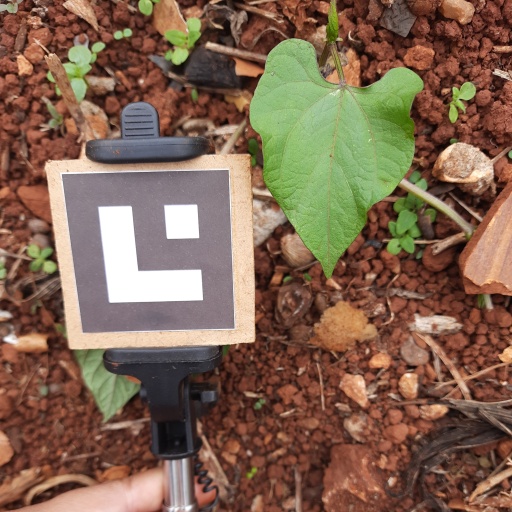
Observations: wavy surface, no eating holes, under shade